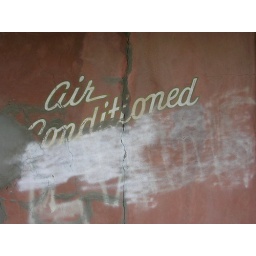
Decaying sign on the wall of an abandoned building in Carrizozo, New Mexico.